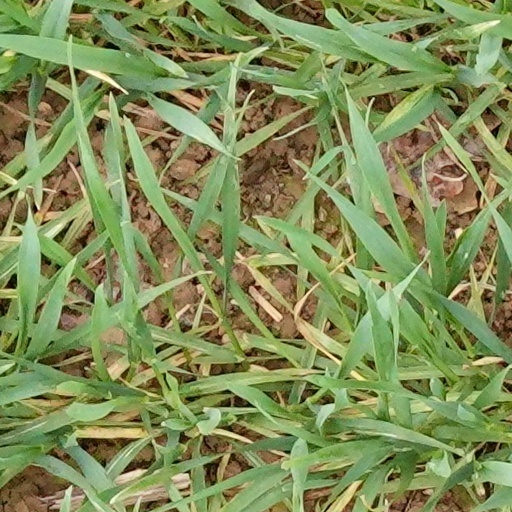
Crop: wheat